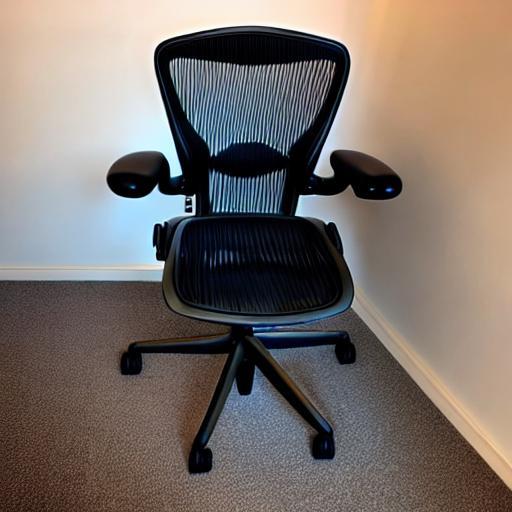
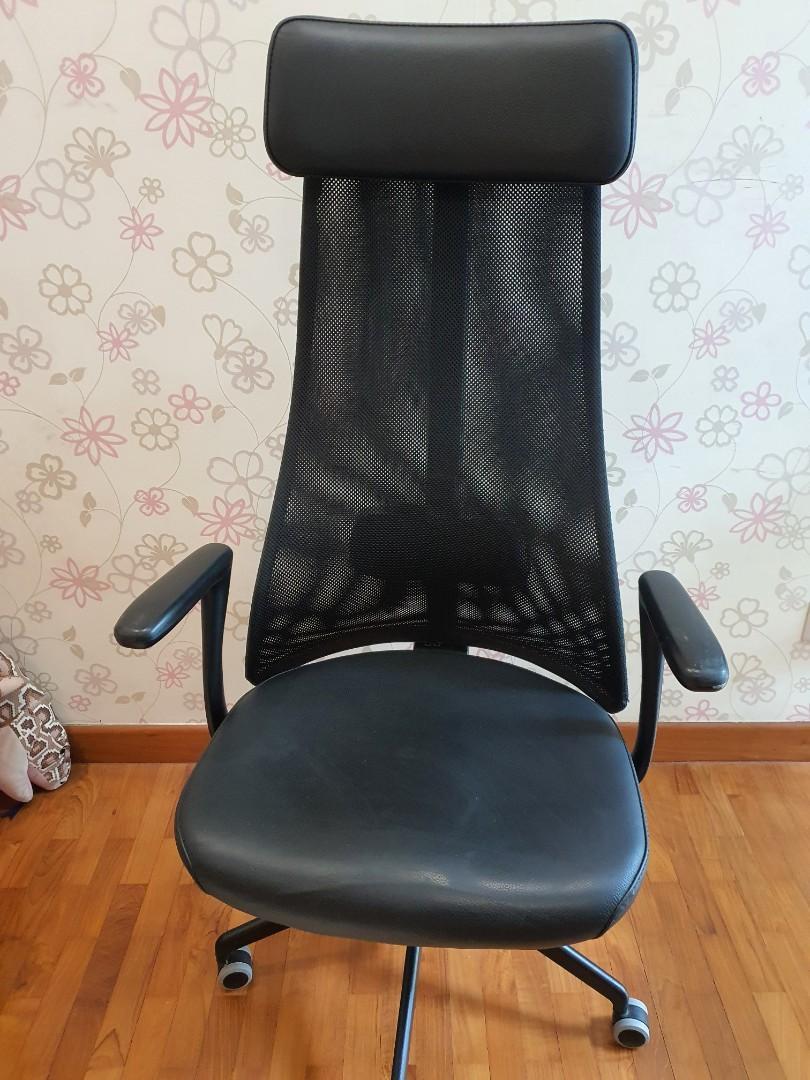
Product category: items_chair
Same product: no